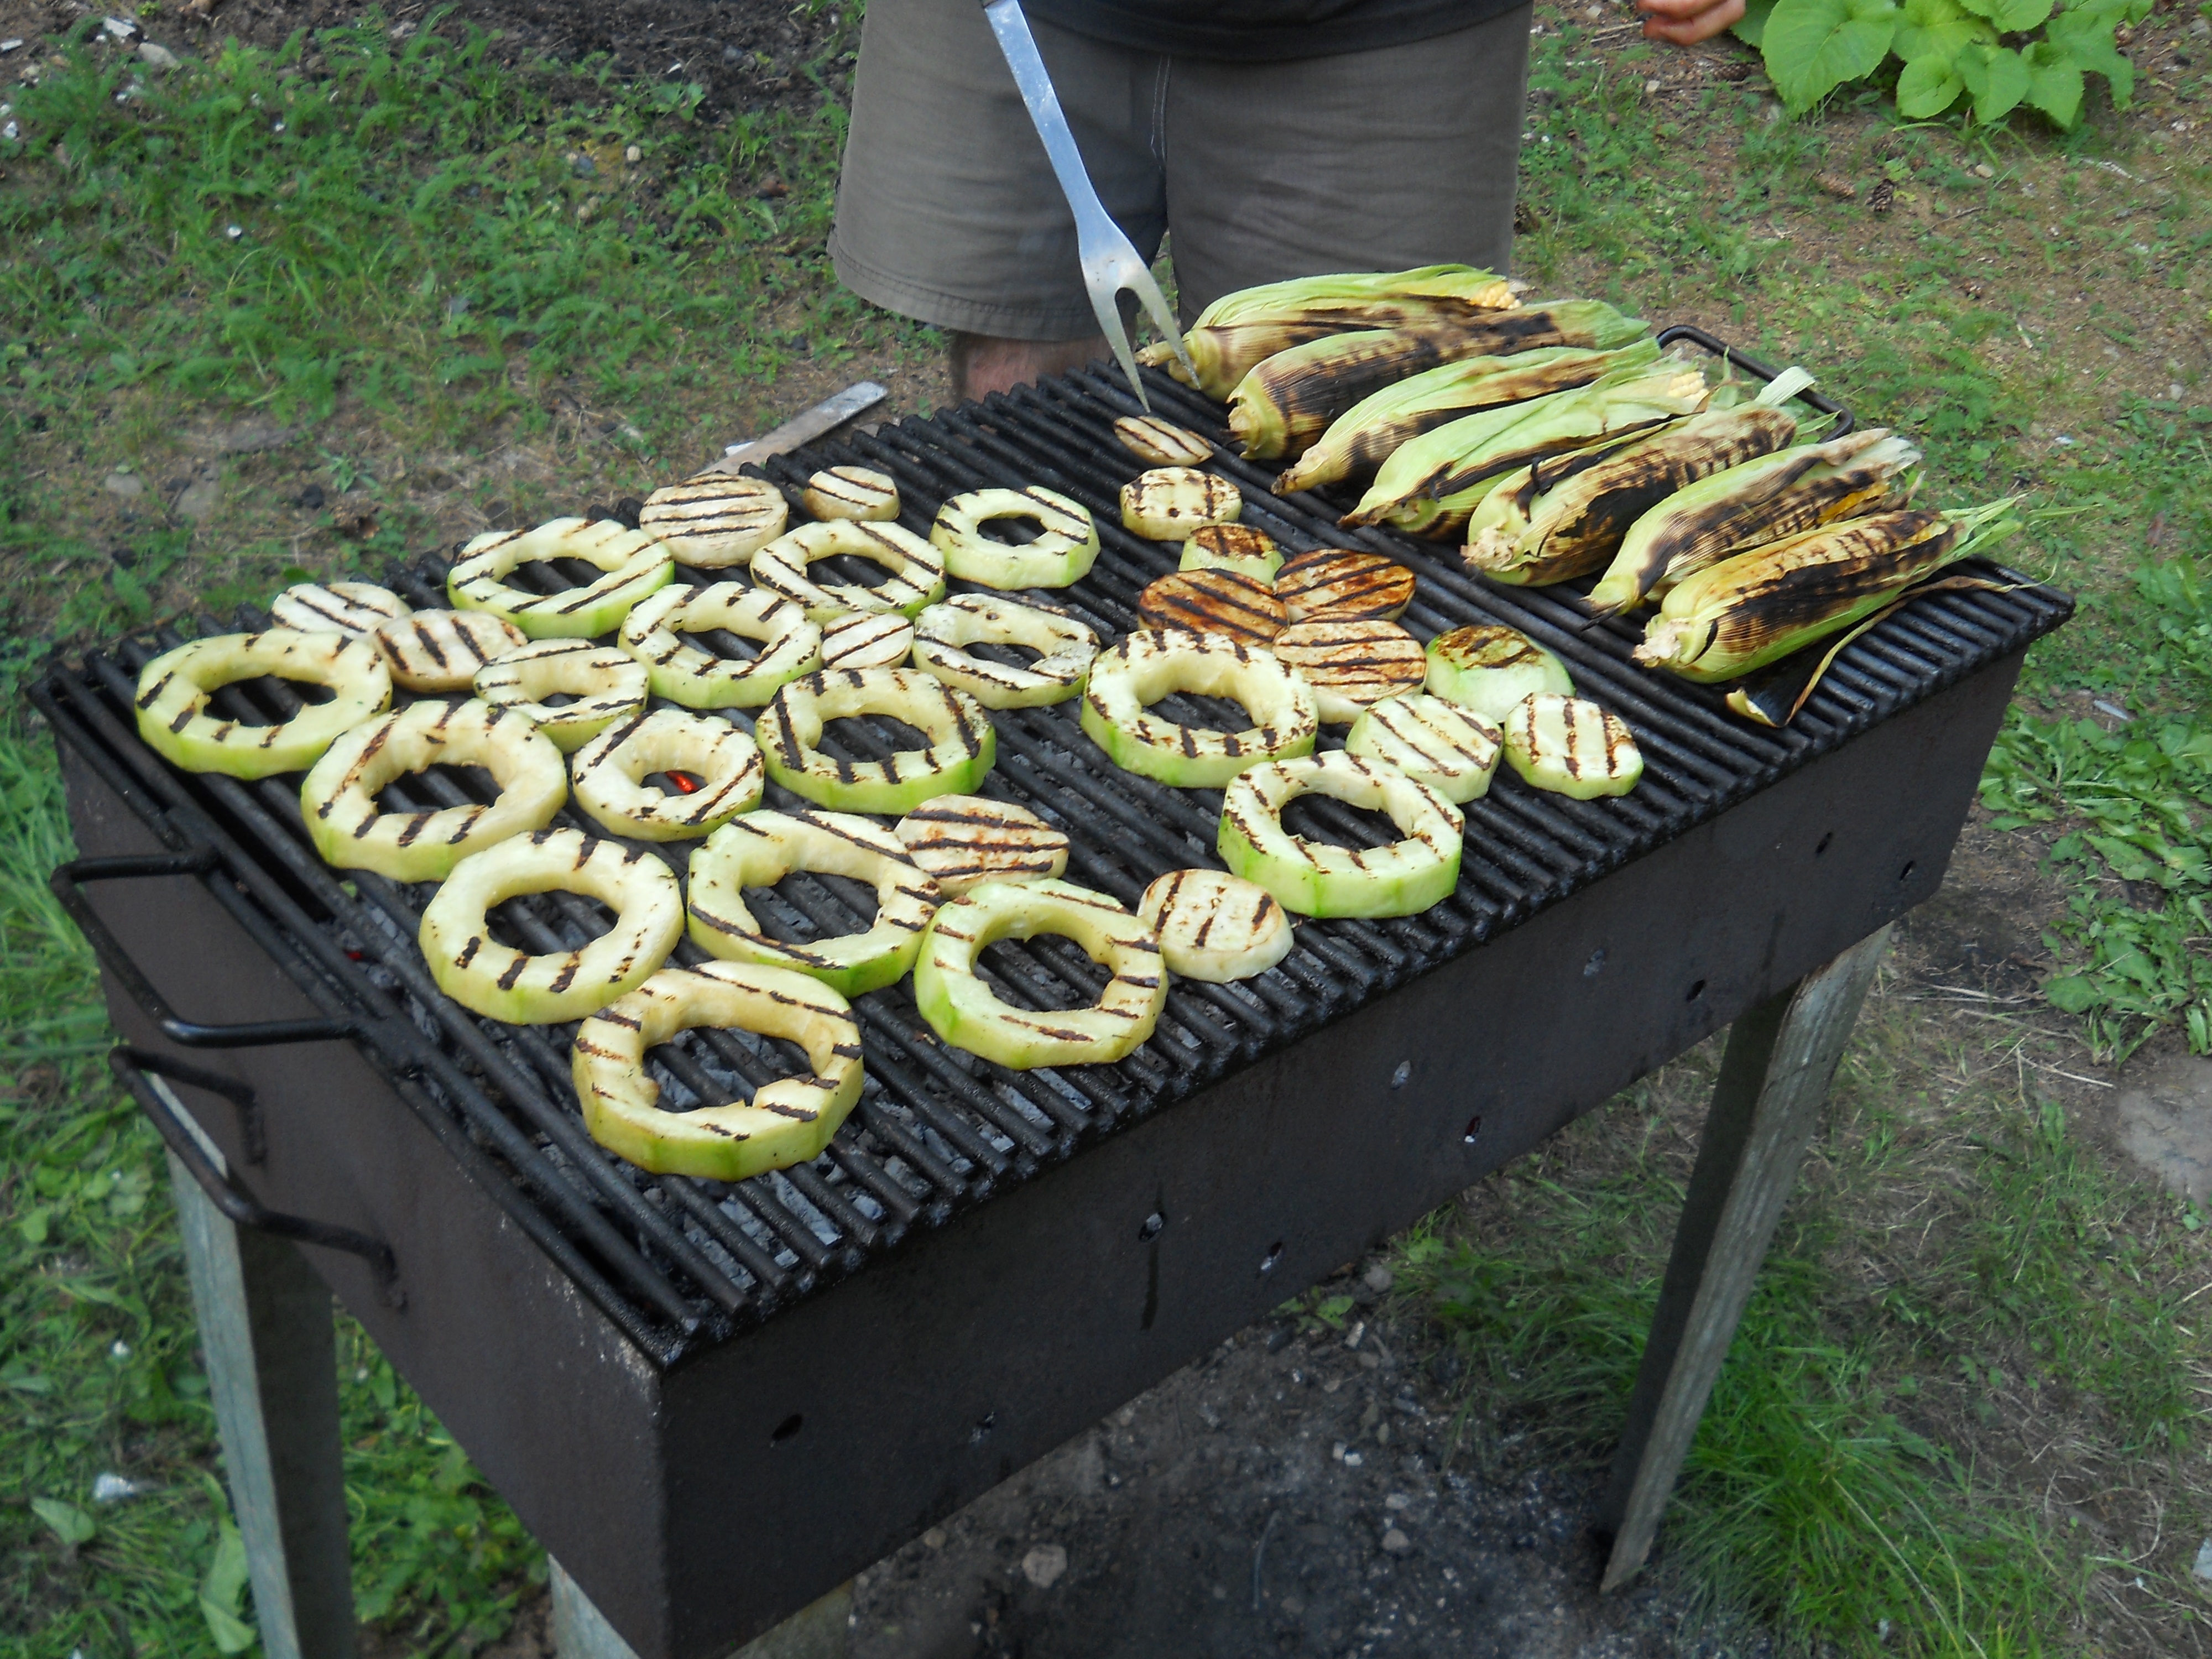
dish, food, produce, corn, garden, meat, barbecue, cuisine, mushrooms, grilling, barbecue grill, outdoor structure, outdoor grill